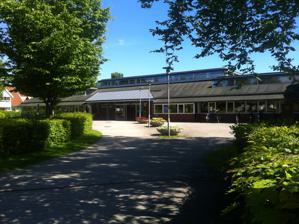
Building: Ljungby library
Country: Sweden
Year built: 1982
Library in Ljungby, Sweden Ljungby library Ljungby bibliotek 56°49′58″N 13°56′52″E / 56.8329°N 13.9478°E / 56.8329; 13.9478 Location Ljungby , Sweden , Sweden Type Public library Established October 1920 ; 104 years ago ( 1920-10 ) Branches 4 ( Lagan , Ryssby , Lidhult , mobile library ) Collection Items collected Books, journals, newspapers, magazines, sound and music recordings, and media. Access and use Circulation 224,000 (2017) Population served 28,500 (2018) Other information Director Lina Holmér Employees 18 Website https://bibliotek.ljungby.se/web/arena Ljungby library ( Swedish : Ljungby bibliotek ), is a library in Ljungby , Sweden , that opened in 1982. It was designed by architect Jan Wallinder and have an interior designed by Rolf and Margareta Åberg. It is visited daily by 500 to 800 patrons and is 3,030 square metres (32,600 sq ft) in size. The library also house a small café plus an attached art gallery, which also can serve as lecture hall. History It is unknown when Ljungby got its first library. There should have been a parish library sometime between 1860 and 1870, but no traces of this have been found. The only known parish library in current Ljungby municipality was in Ryssby . Three room plus kitchen at Storgatan (1920–1928) At the start of the 20th century there were several smaller libraries in Ljungby, with varying access for the public. Ljungby folkbibliotek ( Eng: "Ljungby public library") opened in October 1920 with the creation of its statutes. The library was located in the municipal meeting room and was open every Saturday between two and half-past two. It was managed by the chairman of the library board rector Gustav Strömvall and librarian head teacher Algot Björkman. Ljungby köpings bibliotek (Eng: Ljungby market town's library) had its own premise at Vinkelhaken 4 on Storgatan street – a stone-throw away from the court house – that was rented already in 1921, but did not open until 1922. The apartment the library was located in had three rooms plus kitchen, with woodshed and access to the laundry room . The rent was 650 kronor per year. With the first governmental grant of 218 kronor and 94 öre they bought their first books on 1 October 1921. Their collection then consisted of 78 books and 23 newspapers. The library board consisted of first chairman häradshövding Nils Munck af Rosenschöld, first secretary folk school teacher Ernst Malmertz, and master baker Axel Johansson. In 1921 there was five libraries in Ljungby; Ljungby köping , Ljungby folkbibliotek , Logen 2876 Ljung , ABF , and Logen Finnveden . Ernst Malmertz called the representatives from these libraries to a meeting regarding the possibilities of a merge. Logen 2876 Ljung and ABF said that they could not participate in a merger, and Logen Finnveden was absent. However, the representatives from Ljungby folkbibliotek and Ljungby köping agreed to merge their libraries. Shortly thereafter was Ljungby folkbibliotek 's collection moved to Ljungby köping 's premises at Storgatan . At the end of 1927, Ljungby had 2,924 inhabitants and the library on Storgatan had 769 volumes and 176 lenders. Köpingsgården , the old clog factory (1928–1965) Overview of the library at Köpingsgården in 1937. John Howding (taken 1932), librarian and later library director at Ljungby Köpings Bibliotek . In 1928 the library moved to the old clog factory Köpingsgården on Skånegatan street, which they had already bought in 1925 for 40,000 kronor. With the move the library acquired an additional two rooms and now had 48 square metres (520 sq ft) of space. Librarian there was John Howding, which in 1925 had succeeded Ernst Malmertz. Howding managed to quadruple the library's governmental grant by formally becoming a library director and acquire a collection of reference books. But the Skolöverstyrelse still forced Howding and library assistant Karl Loby to attend a two-week library course in Stockholm . In 1936 the library expanded to 85 square metres (910 sq ft), after several years of complaints from the Skolöverstyrelse about the all to small rooms. In the trade paper Biblioteksbladet Howding said: "[...]Since Ljungby is our country's second youngest city, and also one of the smaller ones, with only circa 5000 inhabitants, no one dared expect that the city already would appear among them who during last year acquired stately new buildings with modernly furnished libraries... It is the hope of the library board that these facilities, although small and simple, would be a calm refuge for those of the city's inhabitants for whom useful knowledge and pleasant amusement is the sought-after goal." - John Howding In 1937 Howding managed at last to fulfill the merge, that had partially failed fifteen years earlier, with the remaining libraries in Ljungby. They acquired additional 550 to 600 bands – which can be compared to the 184 newly sourced books their then budget allowed. In 1941 the library at the old clog factory peaked at 11,800 borrowed books and 900 borrowers, with a town population of about 5,300 inhabitants. In 1957 Ljungby's first qualified librarian was hired. Brunnsparken , the former restaurant (1965–1982) On 1 July 1965, the library moved to a larger premises of 350 square metres (3,800 sq ft) by Brunnsparken park, when the previous restaurant moved to the newly built Terraza building. At the end of the 1960s the library lent out 60,000 books per year and was open 28 hours per week. In 1971 a national municipal reform occurred and Ljungby municipality's population increased to 26,000 inhabitants; but the library was just suited for a population of half that size, despite that the building had been expanded by 500 square metres (5,400 sq ft). The Cultural Committee of Ljungby – which had replaced the library board – concluded that there was too little staff, too few books, and too small rooms. The mobile library As an initial solution to these problems a bookmobile was bought which made its first trip on 23 August 1976. During the first trip 2,400 books were carried. Not all of these belonged to Ljungby library as only 700 had been bought during the year, whereof 165 of these were children's books. But since these 700 books was not enough another 2,000 books was lent from Växjö Library . An additional 40,000 SEK in grant would subsequently be requested from the cultural committee to fill the mobile library with their own books. On 15 October 1976, TV channel TRU showed a 10-minute program about the mobile library in Ljungby called "Questions about the future - a rolling library ", a part of the three-episode series "Questions about the future" . The program included issues related to branch libraries. In 1979 the mobile library accounted for twenty-eight percent of the total lending in Ljungby, which for comparing was as much as the whole library at the end of the 1960s. The plans of a dedicated library building After the mobile library; step two of the size problem started, the construction of a proper library building. Rejected proposals from 1974 and 1975 had suggested an expansion of the current library. But in 1977 it was found that a completely new building was needed. One that was especially adapted to the unique needs of a library, which could serve for 20 to 30 years. In 1979 the municipal council decided that the new library building was going to be a wing of the planned new municipal building at block Herkules just outside the central part of Ljungby. The proposal created debate at the same time it turned out that the municipal budget was not enough to build the two buildings, plus the ice rink that also was planned. To save millions of SEK and not have to build a "brag and indulgence library" it was suggested to rebuild an old car hall. In 1981 the municipal council decided to only build the library; the new plans of a municipal building were scrapped and the current municipal building was instead expanded. Ljungby Library (1982–Current) Pontus Ljungberg's painting of Phoenix on the canopy above the entrance. Portrait of Folke Fridell by Maire Männik outside the library. Ingemar Svensson's non-depicting sculpture " Glob " . Ljungby Library was designed by architect Jan Wallinder and opened in October 1982. At the opening the library served a population of 27,000 inhabitants, contained 60,000 volumes, and during the opening year lent 141,000 books. The trade journal Biblioteksbladet , 1985, began an article with "the library in Ljungby has been described by experts as both functionally and architecturally the perhaps most interesting library building, which in recent years has been built in Sweden" . However, they commented on the library's location as "too far from the center" . Per Nyeng from the Danish trade journal Bibliotek 70 described the library's interior as "a true delight for the eye" . Librarian Ingemar Ehlin from Uppsala City Library considered it to be one of the most interesting libraries for its time, thanks to the innovative architecture and its functionality. However, he too was critical to the libraries placement on an old industrial site on "the outskirt of the city" among scattered apartments and houses. Placement According to the original plans the library would be a wing to Ljungby's planned municipal building, so was not the case but the traces of this decision can still be seen. The library is awkwardly located quite a good distance from the city center, which only with good will can be called centrally, surrounded by apartments and small houses without any seemingly justifiable reasons for its position. The absence of the planned municipal building is also one of the reasons the building is located unusually far into the plot. The placement makes it hard to attract passersby as there is little insight to the shelves, books, and visitors. However, this deviation can contribute to the library attaching itself to memory. Exterior The library is a red, two floor, brick-building with black felt roof and looks, partly, like a flat pyramid with broad steps in glass. The building is almost symmetrical, unlike other public buildings in Ljungby, with only the projecting gallery and lecture hall breaking free. On the canopy above the entrance is Pontus Ljungberg's painting of a Phoenix . On the building's opposite side the staff facilities, garage, and loading platform comes forward which gives the building - according to Ingemar Ehlin - "two distinct facades instead of a front and back" . In front of the library is a large courtyard, a result of the previous planned municipal building absence and the then resulting unusual placement of the library far into the plot. The courtyard consists mostly of trees, shrubs, and green areas. Centrally placed on the yard is Ingemar Svensson's sculpture " Glob " (Eng: "Globe") from 1981, Ljungby's first non-depicting artwork. On the yard's western side is Maire Männik's bust of Folke Fridell from 1989, one of Sweden's leading  working-class writers who lived in Lagan outside Ljungby. In the southeastern part of the yard is Harald Ahlman's " Labyrint " , from 1988, based on the design of classical labyrinths created from 463 stones. Interior Directly adjacent to the entrance is the newspaper room which usually opens a few hours before the rest of the library. The newspaper room is part of the main library room, but is separated by bookshelves and screens. When you enter the library you are met by the circulation desk which is flanked by Sven Ljungberg's pillars that are decorated with birch trunks and owls. The library room itself is a large open space without shielding walls. The reasons behind this is to make the building clear and easy to navigate. The architect Jan Wallinder have said: "If the plot size is favorable and the size of the library is moderate as in Ljungby, a library plan can be set up so that the public rooms present itself to the visitor at the first step into the house". To the left of the entrance is the children library and to the right is the adult library. Both these departments do also meet at the opposite side of the library room, where the passage to the outside atrium , which they both surround, can be found. The staff rooms are located on the upper floors of the building's center portion which runs around the rectangular atrium. All of these rooms have windows facing the atrium and doors out to the gallery which take the form of a mezzanine floor and give the staff an overview of what is happening in the library room. The gallery has become the motif for the entire building and reminds visitors of the constant work that is going on in the library. The interior was designed by Rolf and Margareta Åberg, which among other things introduced Sweden's first stepless height-adjustable counter in the library. Rolf Åberg spent much time during the light design with combining day light and electric light. Instead of a fixed central lighting fixtures the luminaires was integrated into the bookshelves. This means that the shelves can be moved without the lighting being affected and that the light becomes smoother from top to bottom shelf. Branches Ljungby library have branches in Lagan , Ryssby , and Lidhult . There is also a mobile library that visit various stops around Ljungby municipality. References ^ a b c d e f g h i j k l Ehlin, Ingemar. "New Libraries in Kalmar and Ljungby, Sweden". pp. 48– 50. ^ a b Välkommen till Ljungby bibliotek . "Ljungby kommunbibliotek", local collection, Ljungby library ^ a b c d e f g Norrman, Leif (21 October 1982). " "Bibliotekets historia (I) - Här fanns första biblioteket" " [The library's history (I) - Here was the first library]. Smålänningen (in Swedish). Ljungby. p. 18. ^ a b c d e f g h i j k l m n Enander, Henrik (1 April 1983). "Ett biblioteks historia" [A library's history]. Lions Nyheter (in Swedish). Ljungby: Lions Club. pp. 18– 19. ^ Folkräkningen den 31 December 1940 [ Census on 31 December 1940 ] (PDF) (in Swedish). Stockholm: Statistiska Centralbyrån. 1942. Archived from the original (pdf) on 1 November 2013 . ^ a b c "Femåriga Fredrik förste att låna i nya bokbussen" [Five-year-old Fredrik first to borrow in the new bookmobile]. Smålänningen (in Swedish). Ljungby. 24 August 1976. ^ "Många ville bli chaufför på bokbussen" [Many wanted to be a driver of the mobile library]. Smålandsposten (in Swedish). Växjö. 28 April 1976. ^ "Ikväll blir bokbussen TV-kändis" [Tonight the bookmobile will become TV celebrity]. Local collection, Ljungby library. Unknown periodical (possibly Smålänningen, Smålandsposten, or Kronobergaren) . 15 October 1976. ^ a b c d e f g h Edström, Willhelm (1985). "Sydsvenska biblioteksperspektiv" [South-Swedish library perspectives]. Biblioteksbladet (in Swedish). No. 13. pp. 307– 308. ^ Per, Nyeng (1984). Nyeng, Per (ed.). "Lystvandring blandt bøger og birkelunde" [Hiking among books and birch groves]. Bibliotek 70 (in Danish). No. 19. Copenhagen. pp. 584– 585. "Men har man først forceret det let indtrukne indgangsparti, er det nye bibliotek en sand fryd for øjet. ^ a b c d e f g Wallinder, Jan (1983). "Wallanders Arkitektkontor: Ljungby Bibliotek". Arkitektur . No. 4. pp. 18– 21. ^ a b c Kultur- och fritidsförvaltningen (August 2013). "Konst under bar himmel" [Art under bare sky] (PDF) (in Swedish). Ljungby kommun. Archived (PDF) from the original on 25 July 2018 . ^ a b Carlsson, Olle (25 October 1982). "Disken som kan höjas och sänkas - en världsnyhet på biblioteket" [The disc that can be raised and lowered - a world's first in the library]. Smålänningen (in Swedish). Ljungby. p. 14. ^ "Lagans bibliotek" . Ljungby bibliotek . 1 February 2019. ^ "Ryssby bibliotek" . Ljungby bibliotek . 1 February 2019. ^ "Lidhults bibliotek" . Ljungby bibliotek . 1 February 2019. ^ "Bokbussen" . Ljungby bibliotek . 1 February 2019. Authority control databases : Artists KulturNav